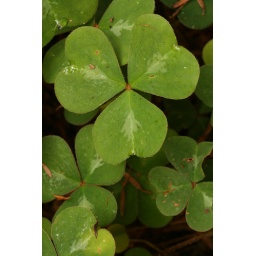
grows in shaded forest floor